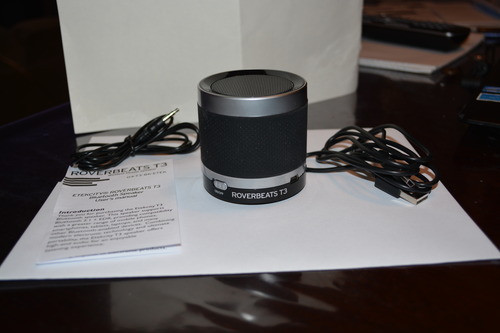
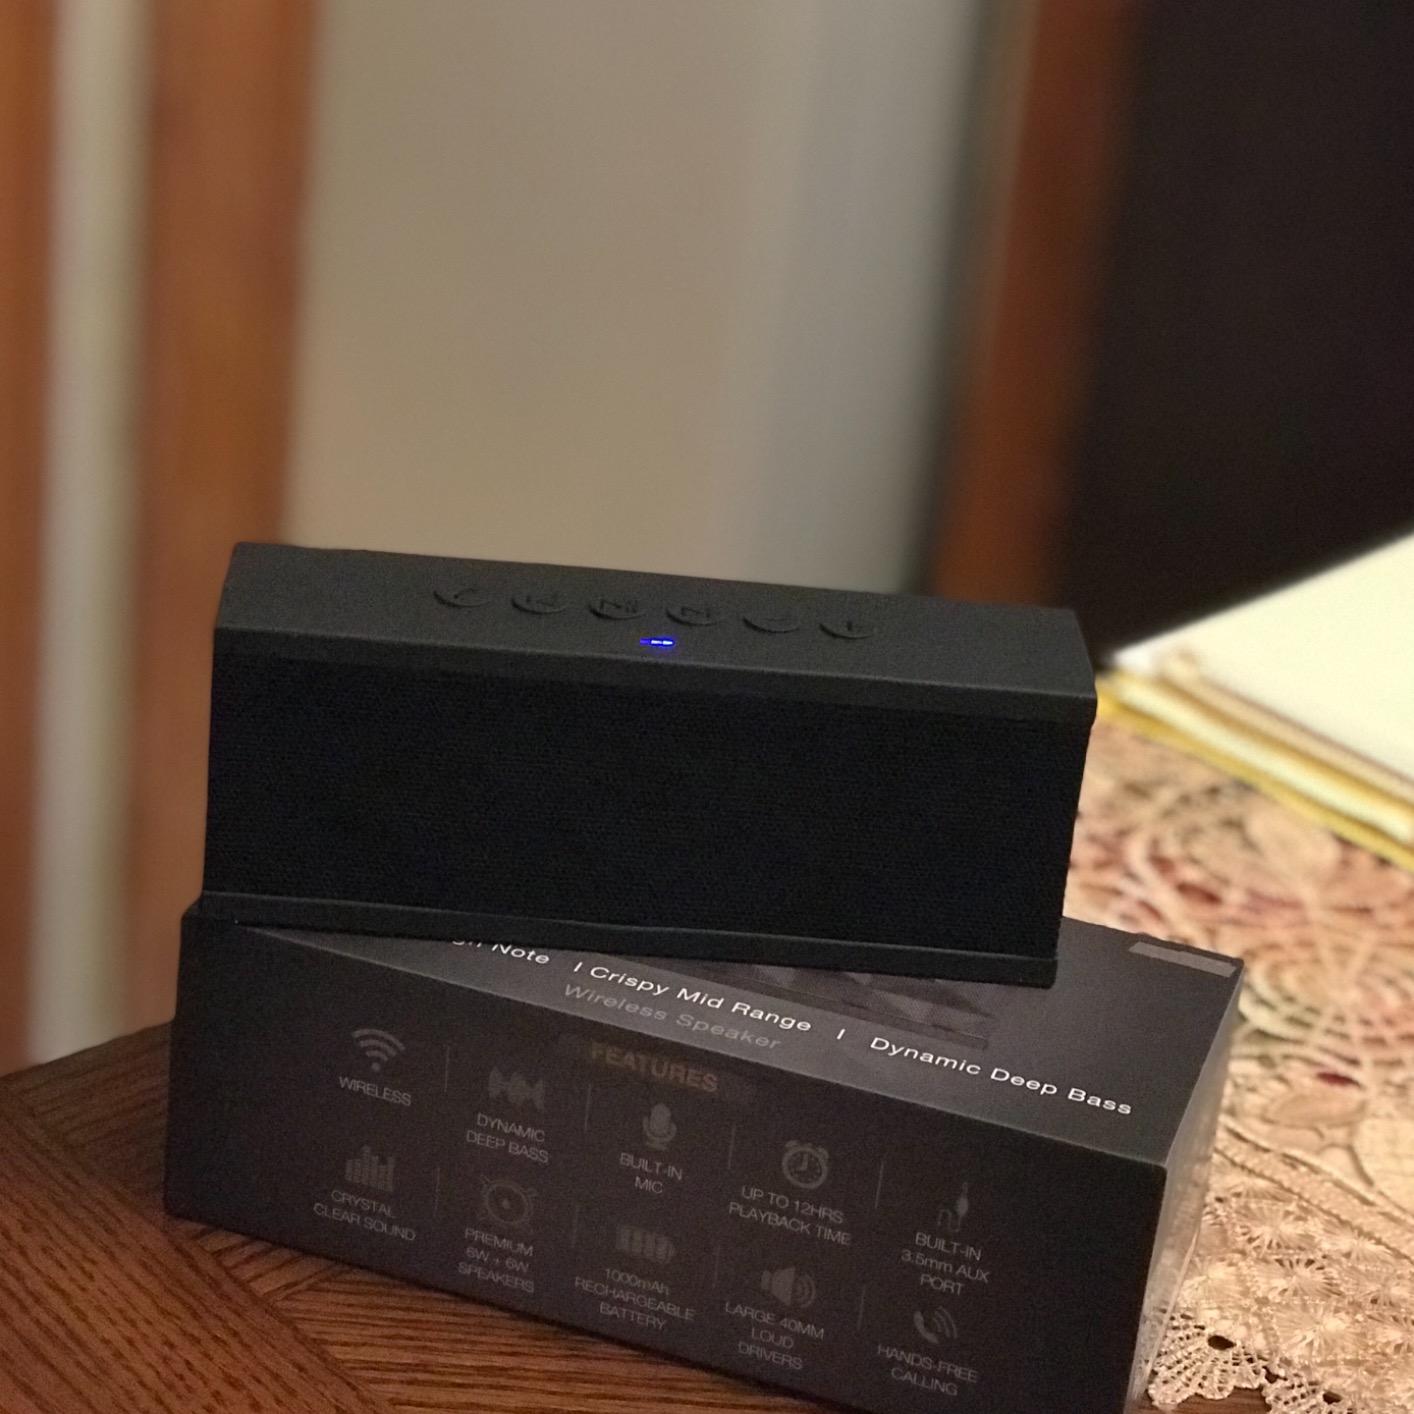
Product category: speaker
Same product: no